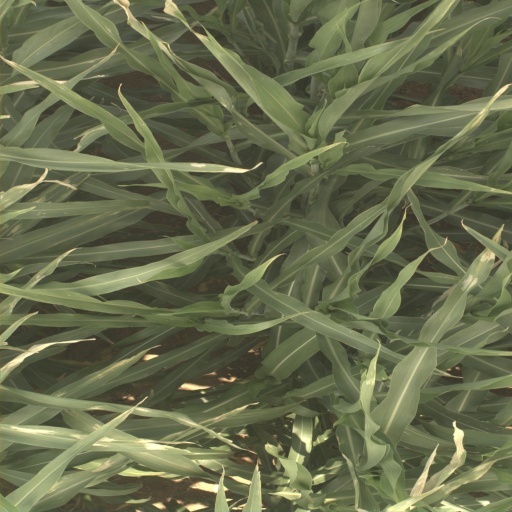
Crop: sorghum